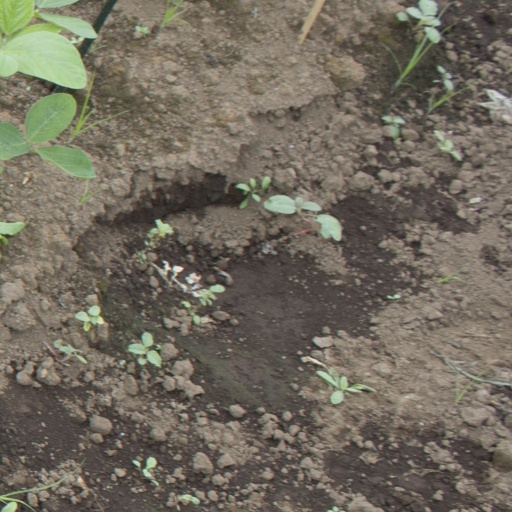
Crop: soybean